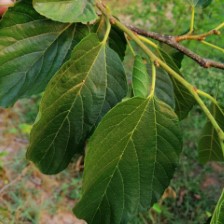
Variety: WhiteKing